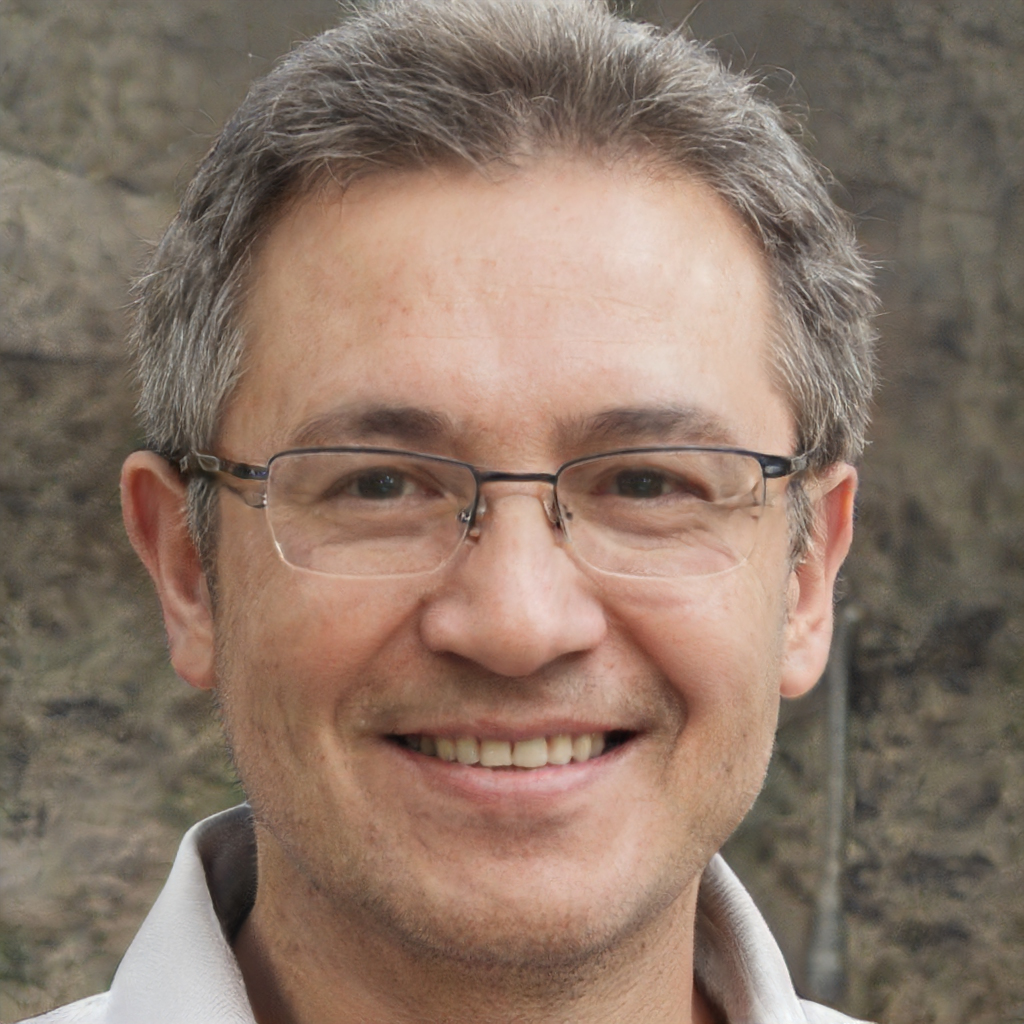
Portrait style: Real Portrait